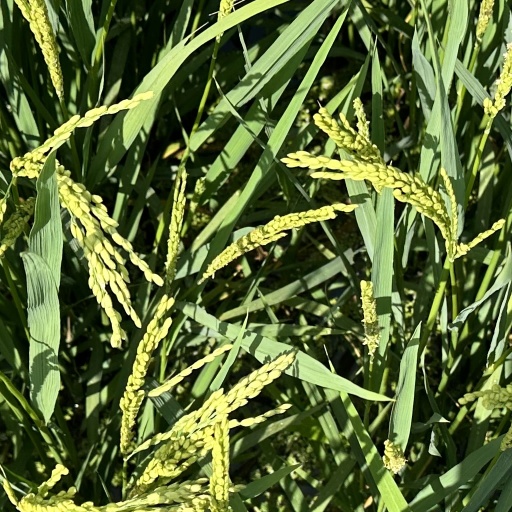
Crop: rice